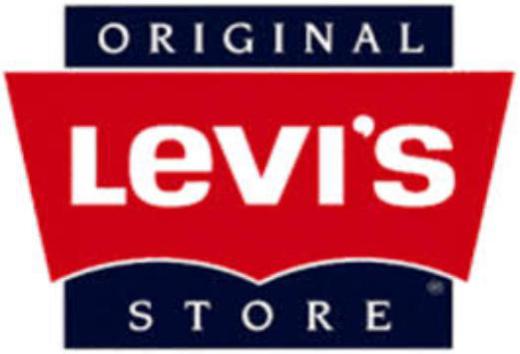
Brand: levis
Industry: Clothes